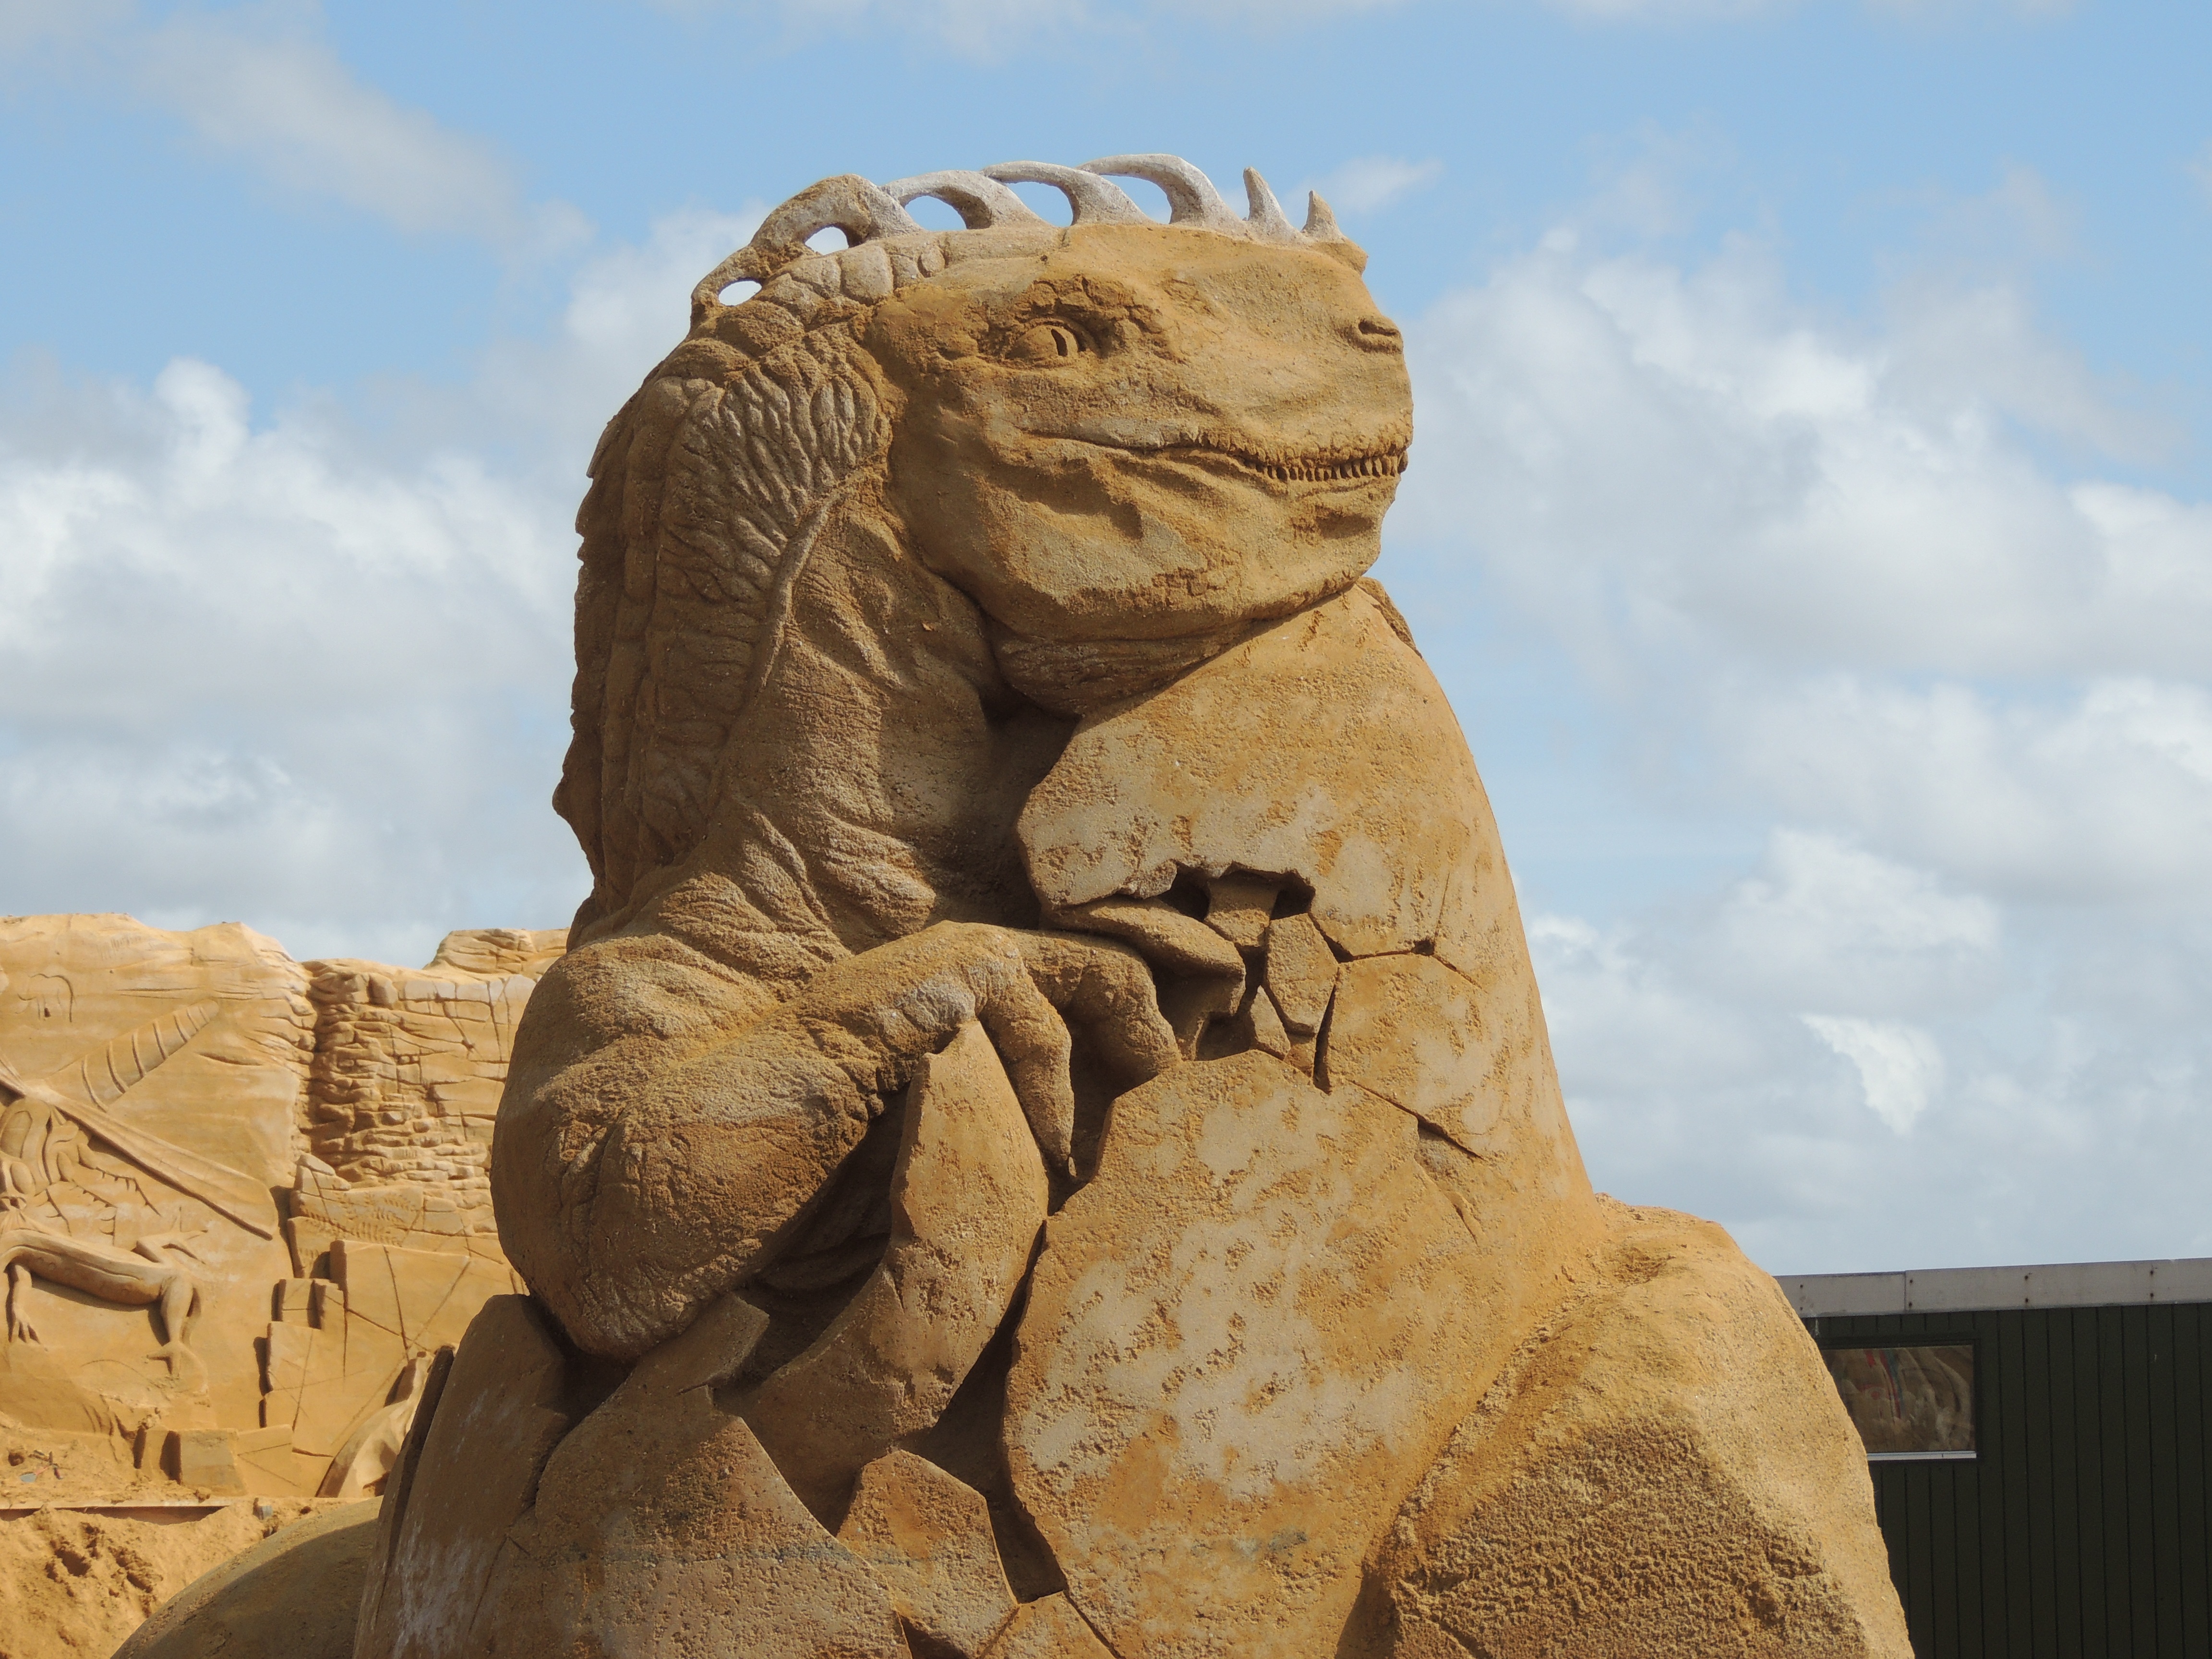
sand, rock, monument, statue, material, sculpture, art, temple, badlands, denmark, carving, monolith, s ndervig, sand sculpture, ancient history